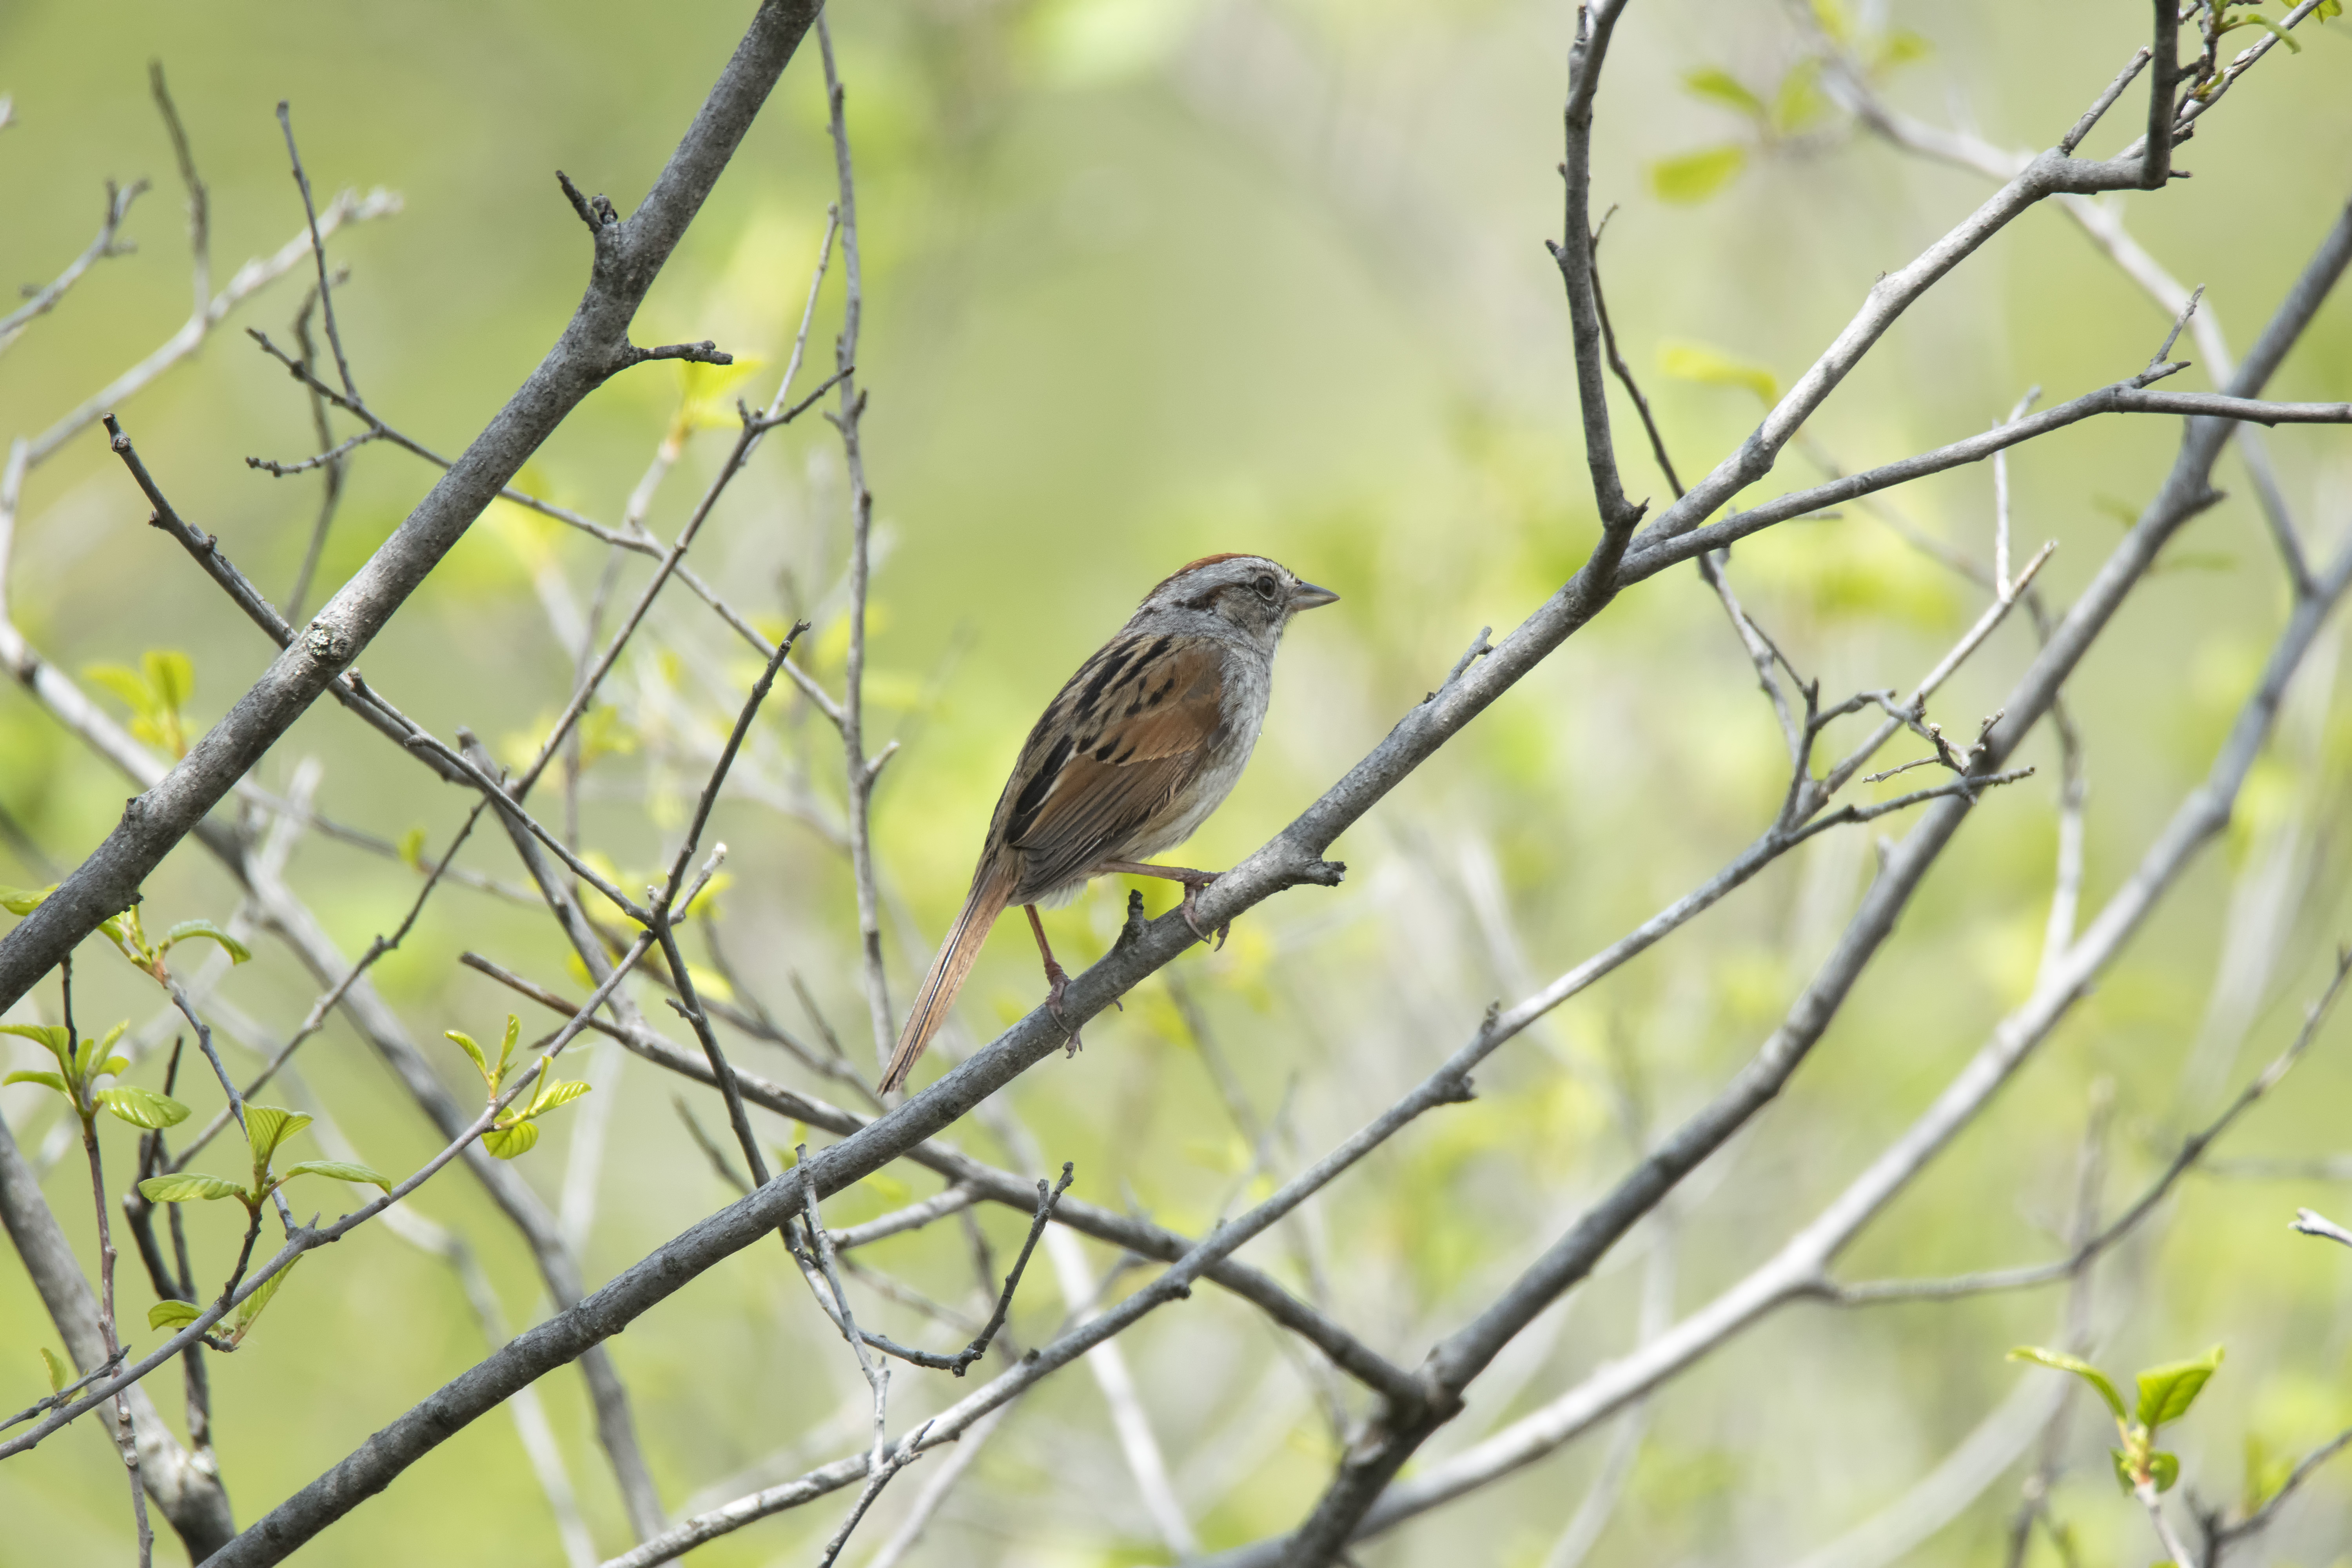
nature, swamp, branch, bird, wildlife, beak, fauna, canada, vertebrate, sparrow, des, quebec, finch, marais, sherbrooke, oiseau, bruant, old world flycatcher, perching bird